Demographics of California

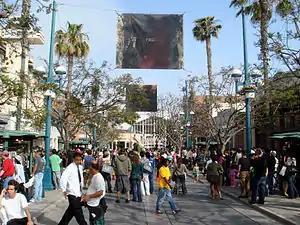
Pedestrians walking on the Third Street Promenade in Santa Monica.

According to 2022 US Census Bureau one-year estimates, California's population by race (where Hispanics are allocated to the individual racial categories) was 38.9% White, 15.5% Asian, 19.5% Other Race, 5.4% Black or African American, 1.3% Native American or Alaskan Native, 0.4% Pacific Islander, and 19.0% Mixed race or Multiracial.